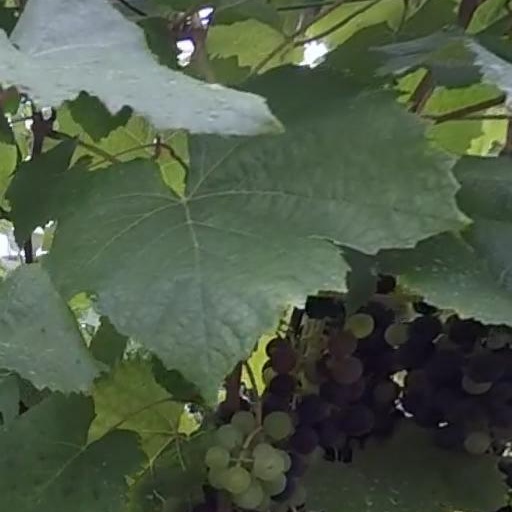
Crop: grape